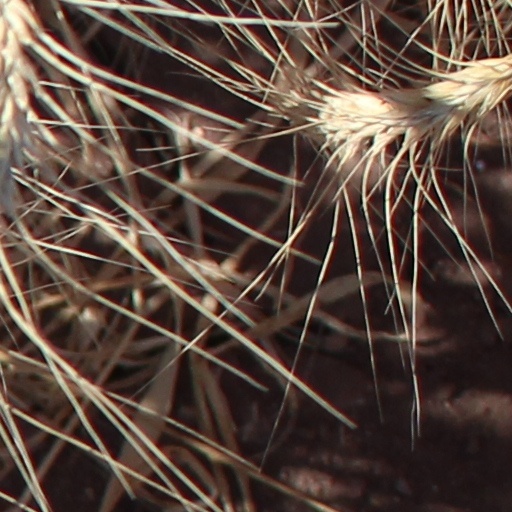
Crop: wheat